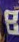
Number: 8